Victor Sparre

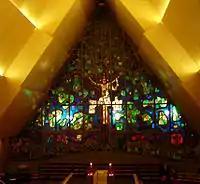
From Jeløy Church: "Tree of life"

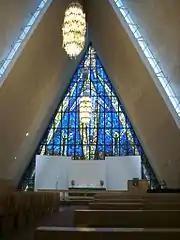
From Tromsdalen church: "Jesus' second coming"

He has decorated 25 churches, including the Stavanger Cathedral, the Arctic Cathedral (Tromsdalen Church), Jeløy Church and Immanuel Church. Among his paintings are "Altergang" and "Svøpet" from 1942, "Individets død" from 1969, "Cellistens kone" from 1974, and "Veronicas svededuk" from 1977. He published the book "Stenene skal rope" in 1974, and "The flame in the darkness" in 1980, and participated in debates on human rights. He was decorated Knight, First Class of the Royal Norwegian Order of St. Olav in 2003.